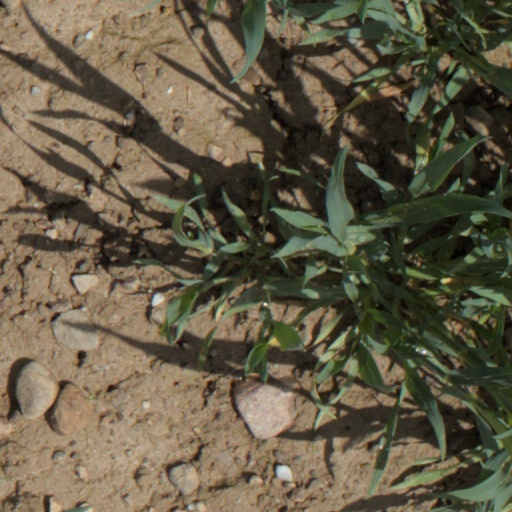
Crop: wheat